St John De Britto Anglo-Indian High School, Fort Kochi

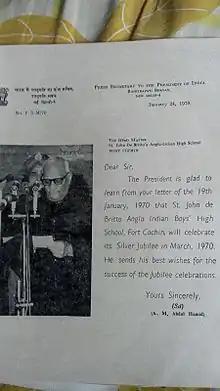
Letter from President of India on Silver jubilee year

St John de Britto's AIHS was started on 15 January 1945, a Monday, by Rev. Fr. Jose Maria Das Noves, with 7 staff members and 91 pupils on the rolls. The school timing was from 10:30 am to 5:05 pm.